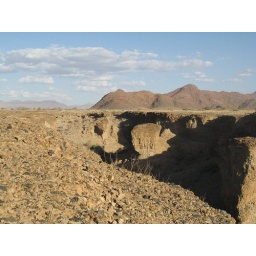
The canyon is at ground level, then cut into by water. Oposie to what I expected. Sesriem Canyon, Namibia